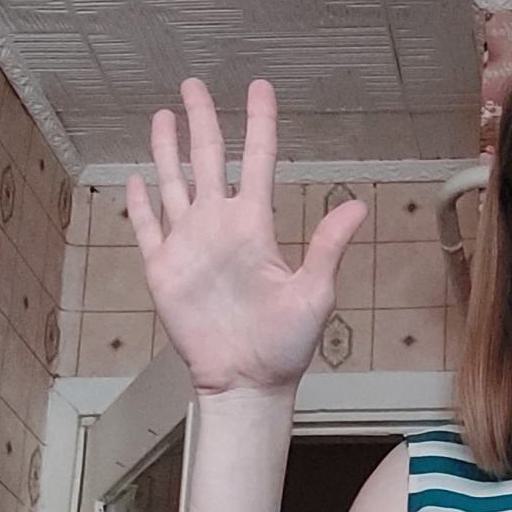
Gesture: palm